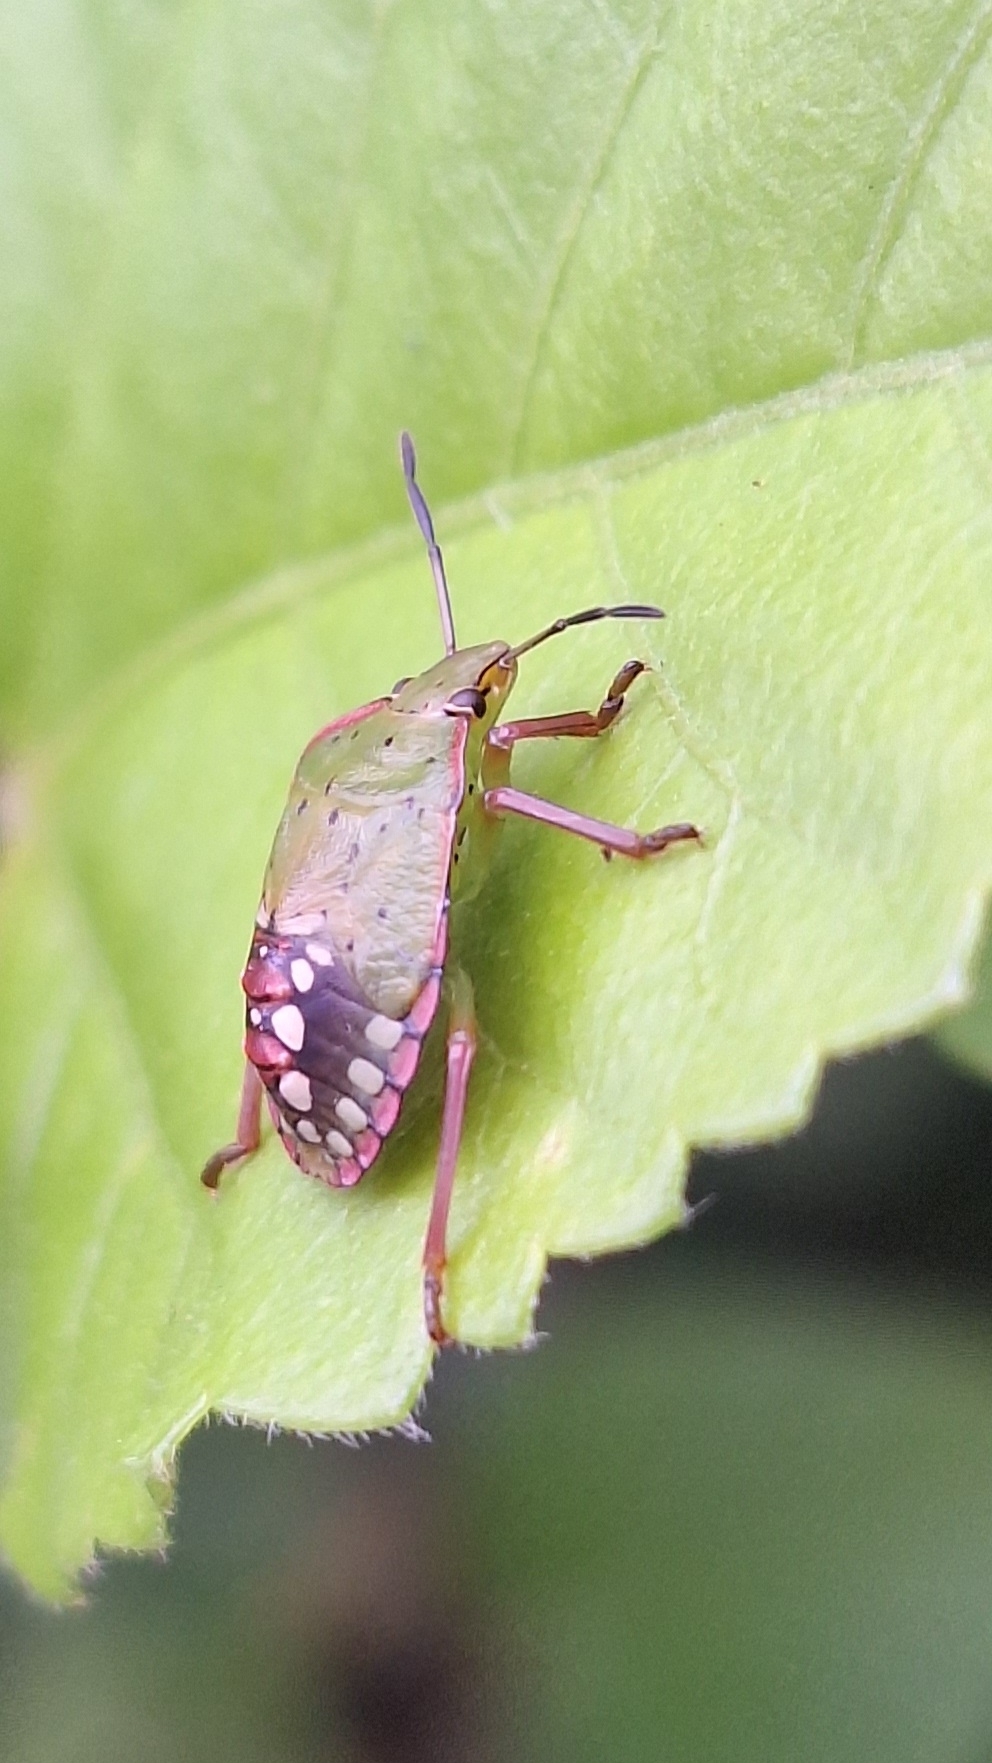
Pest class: stink_bug